Answer in natural language. Is green threecushion sofa further away or in front of Television? Choose between the following options: further away or in front
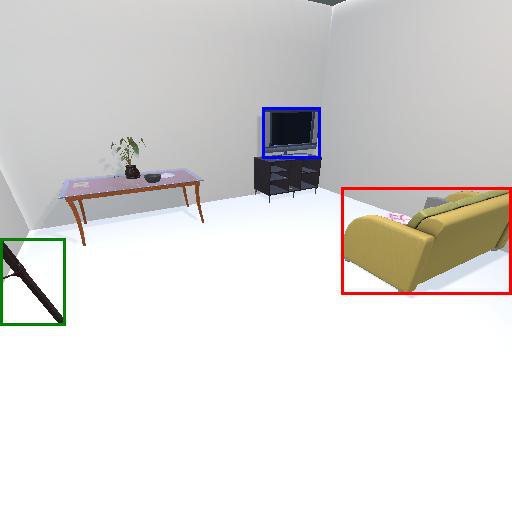
<answer>in front</answer>